NCIS: New Orleans season 1

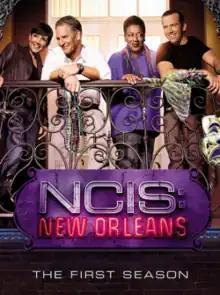
Season 1 U.S. DVD cover

The first season of "", an American police procedural drama television series, originally aired on CBS from September 23, 2014, through May 12, 2015. The season was produced by CBS Television Studios, with Gary Glasberg as showrunner and executive producer. The pilot was aired on March 25, 2014, to April 1, 2014, serves as the first of a two-part backdoor pilot during the eleventh season of "NCIS" and ordered to series in May 2014. On October 27, 2014, CBS picked up "NCIS: New Orleans" for a full season of 23 episodes.